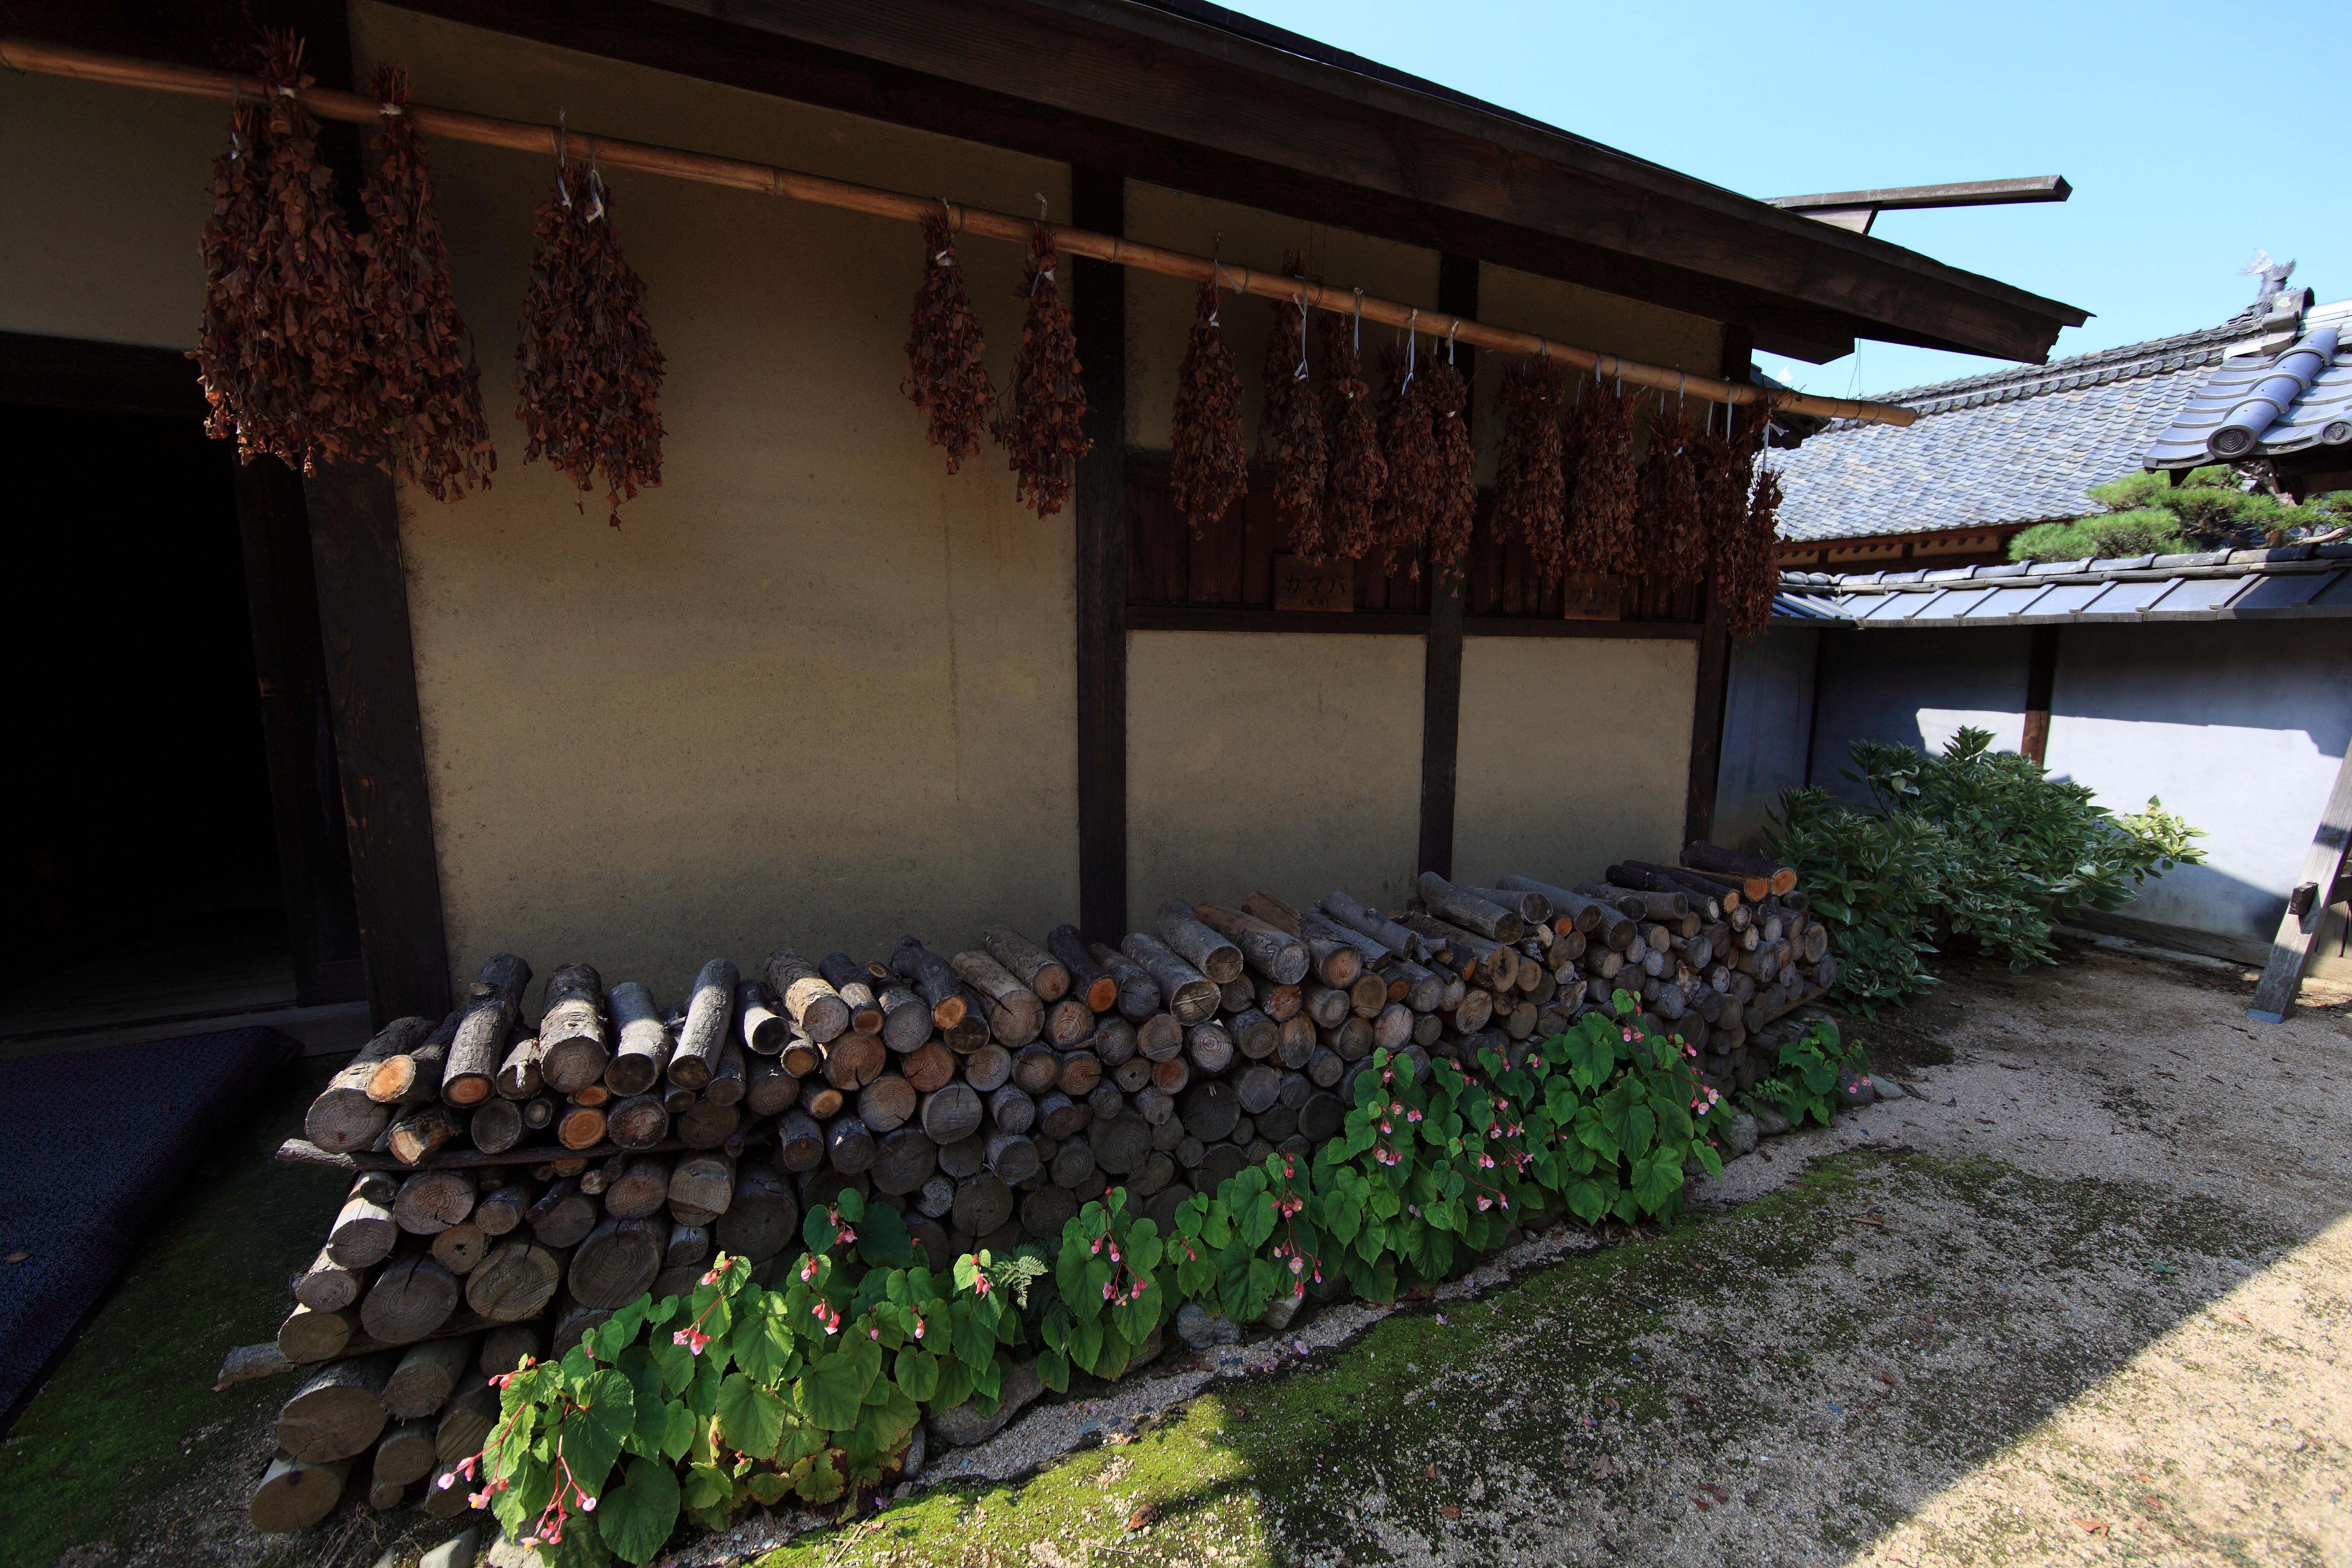
architecture, house, flower, home, wall, high, ancient, residence, exterior, design, japanese, 5d, style, hires, markii, traditional, hi, res, resolution, 5photosaday, nagano, matsumoto